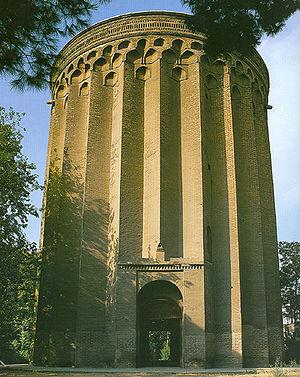
On appelle art des Seldjoukides d'Iran l'art produit dans tout l'est du monde islamique entre la prise de Bagdad et les invasions mongoles.
Rayy, Ray ou Rey actuellement Chahr-e-Rey, autrefois Ragâ dans l'Avesta, Ragès dans la Bible, Rhagès sous Alexandre le Grand puis Europos pour les Séleucides et nommée ensuite Arsacia par les Parthes arsacides. Ville de la province de Téhéran, située à 10 km au sud de la ville de Téhéran dans le district de Shahrak-e Rah-Ahan du district 20.
La métropole de Téhéran, dont la superficie a beaucoup augmenté au cours de la seconde moitié du XXᵉ siècle s'étend maintenant sur plusieurs départements de la Province de Téhéran : le département de Téhéran contient la majorité de la ville, qui s'étend aussi sur les départements d'Eslamshahr, de Ray et du Shemiranat. Le terme « métropole » ou « agglomération » utilisé ici n’a pas de valeur administrative. Il est utilisé dans un sens géographique, pour désigner la ville de Téhéran et sa région urbaine, ce qui correspond à la municipalité de Téhéran et à la province de Téhéran.
Tuğrul Bey ou Toghrul-Beg, dit « Le Prince Faucon », est un prince turc seldjoukide et le petit-fils de Seldjouk. Il est reconnu comme étant le fondateur de l'Empire seldjoukide.